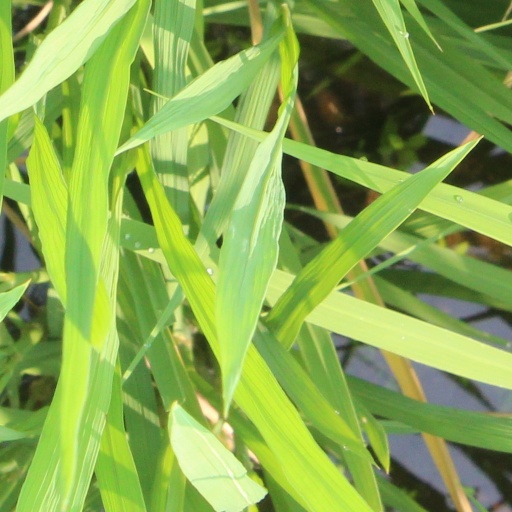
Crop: rice